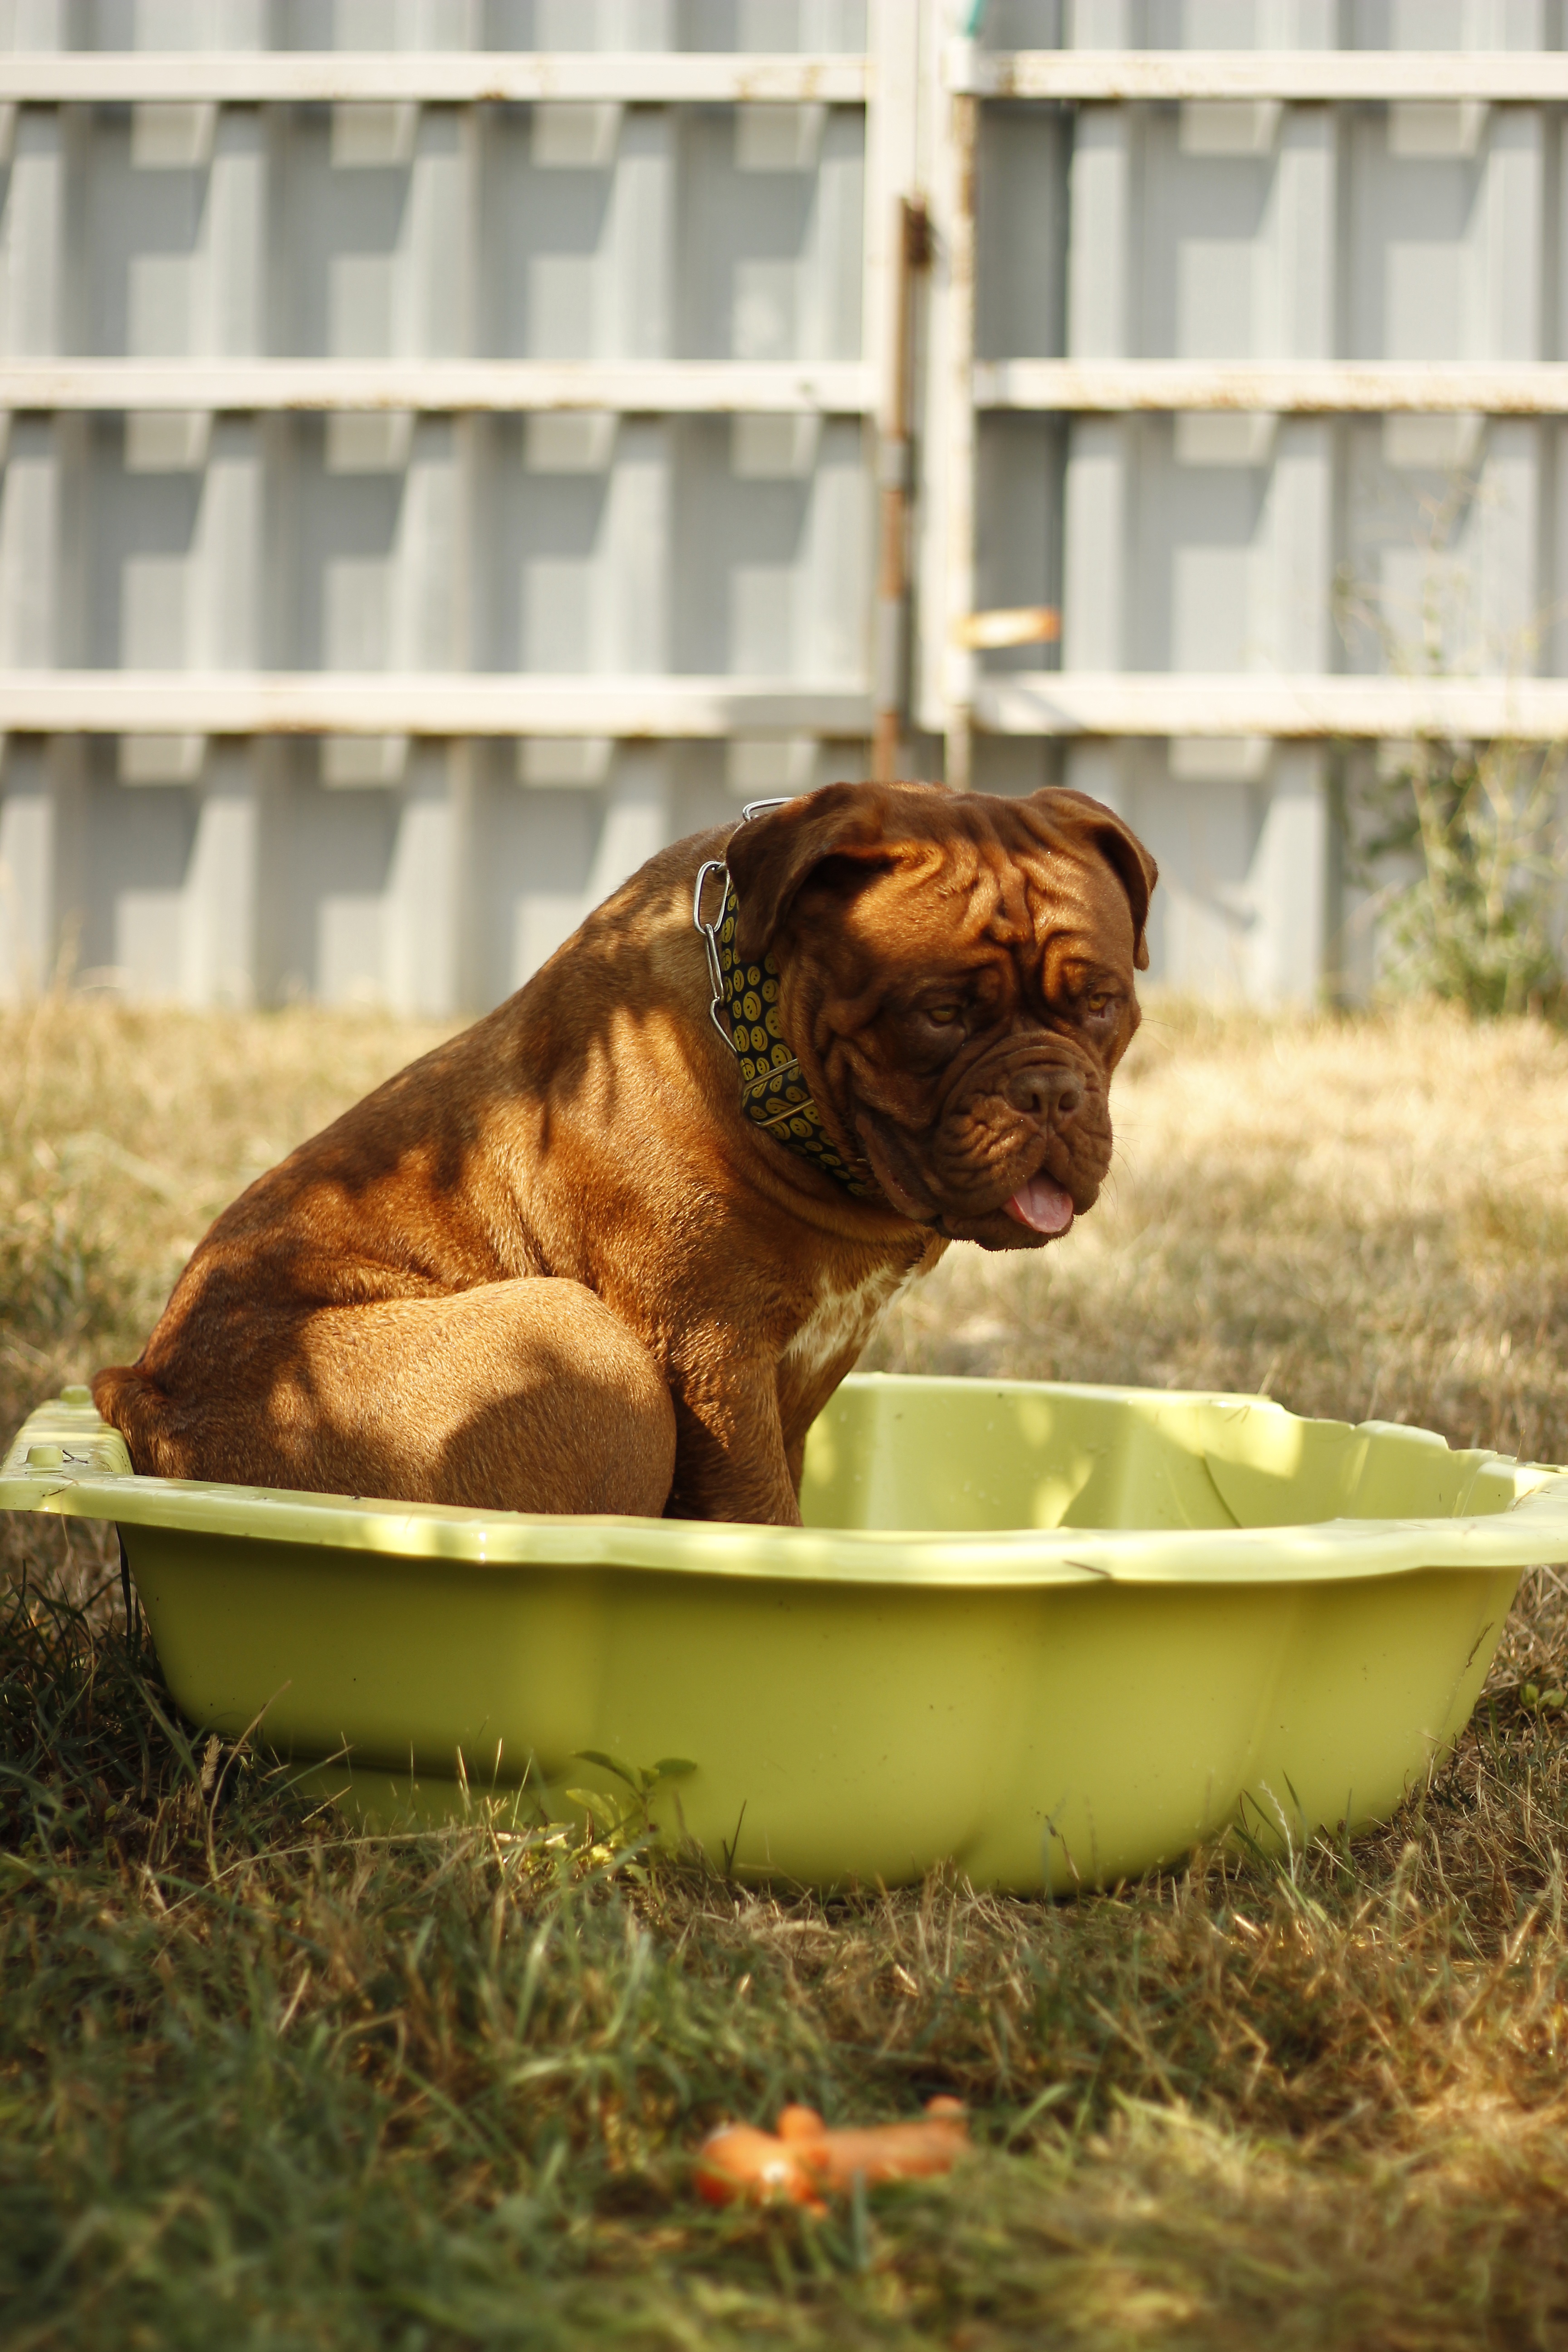
beach, sea, water, nature, grass, puppy, dog, animal, cute, summer, pet, portrait, natural, brown, mammal, outdoors, de, french, background, vertebrate, bordeaux, big, beautiful, adult, mastiff, dogue de bordeaux, dog like mammal